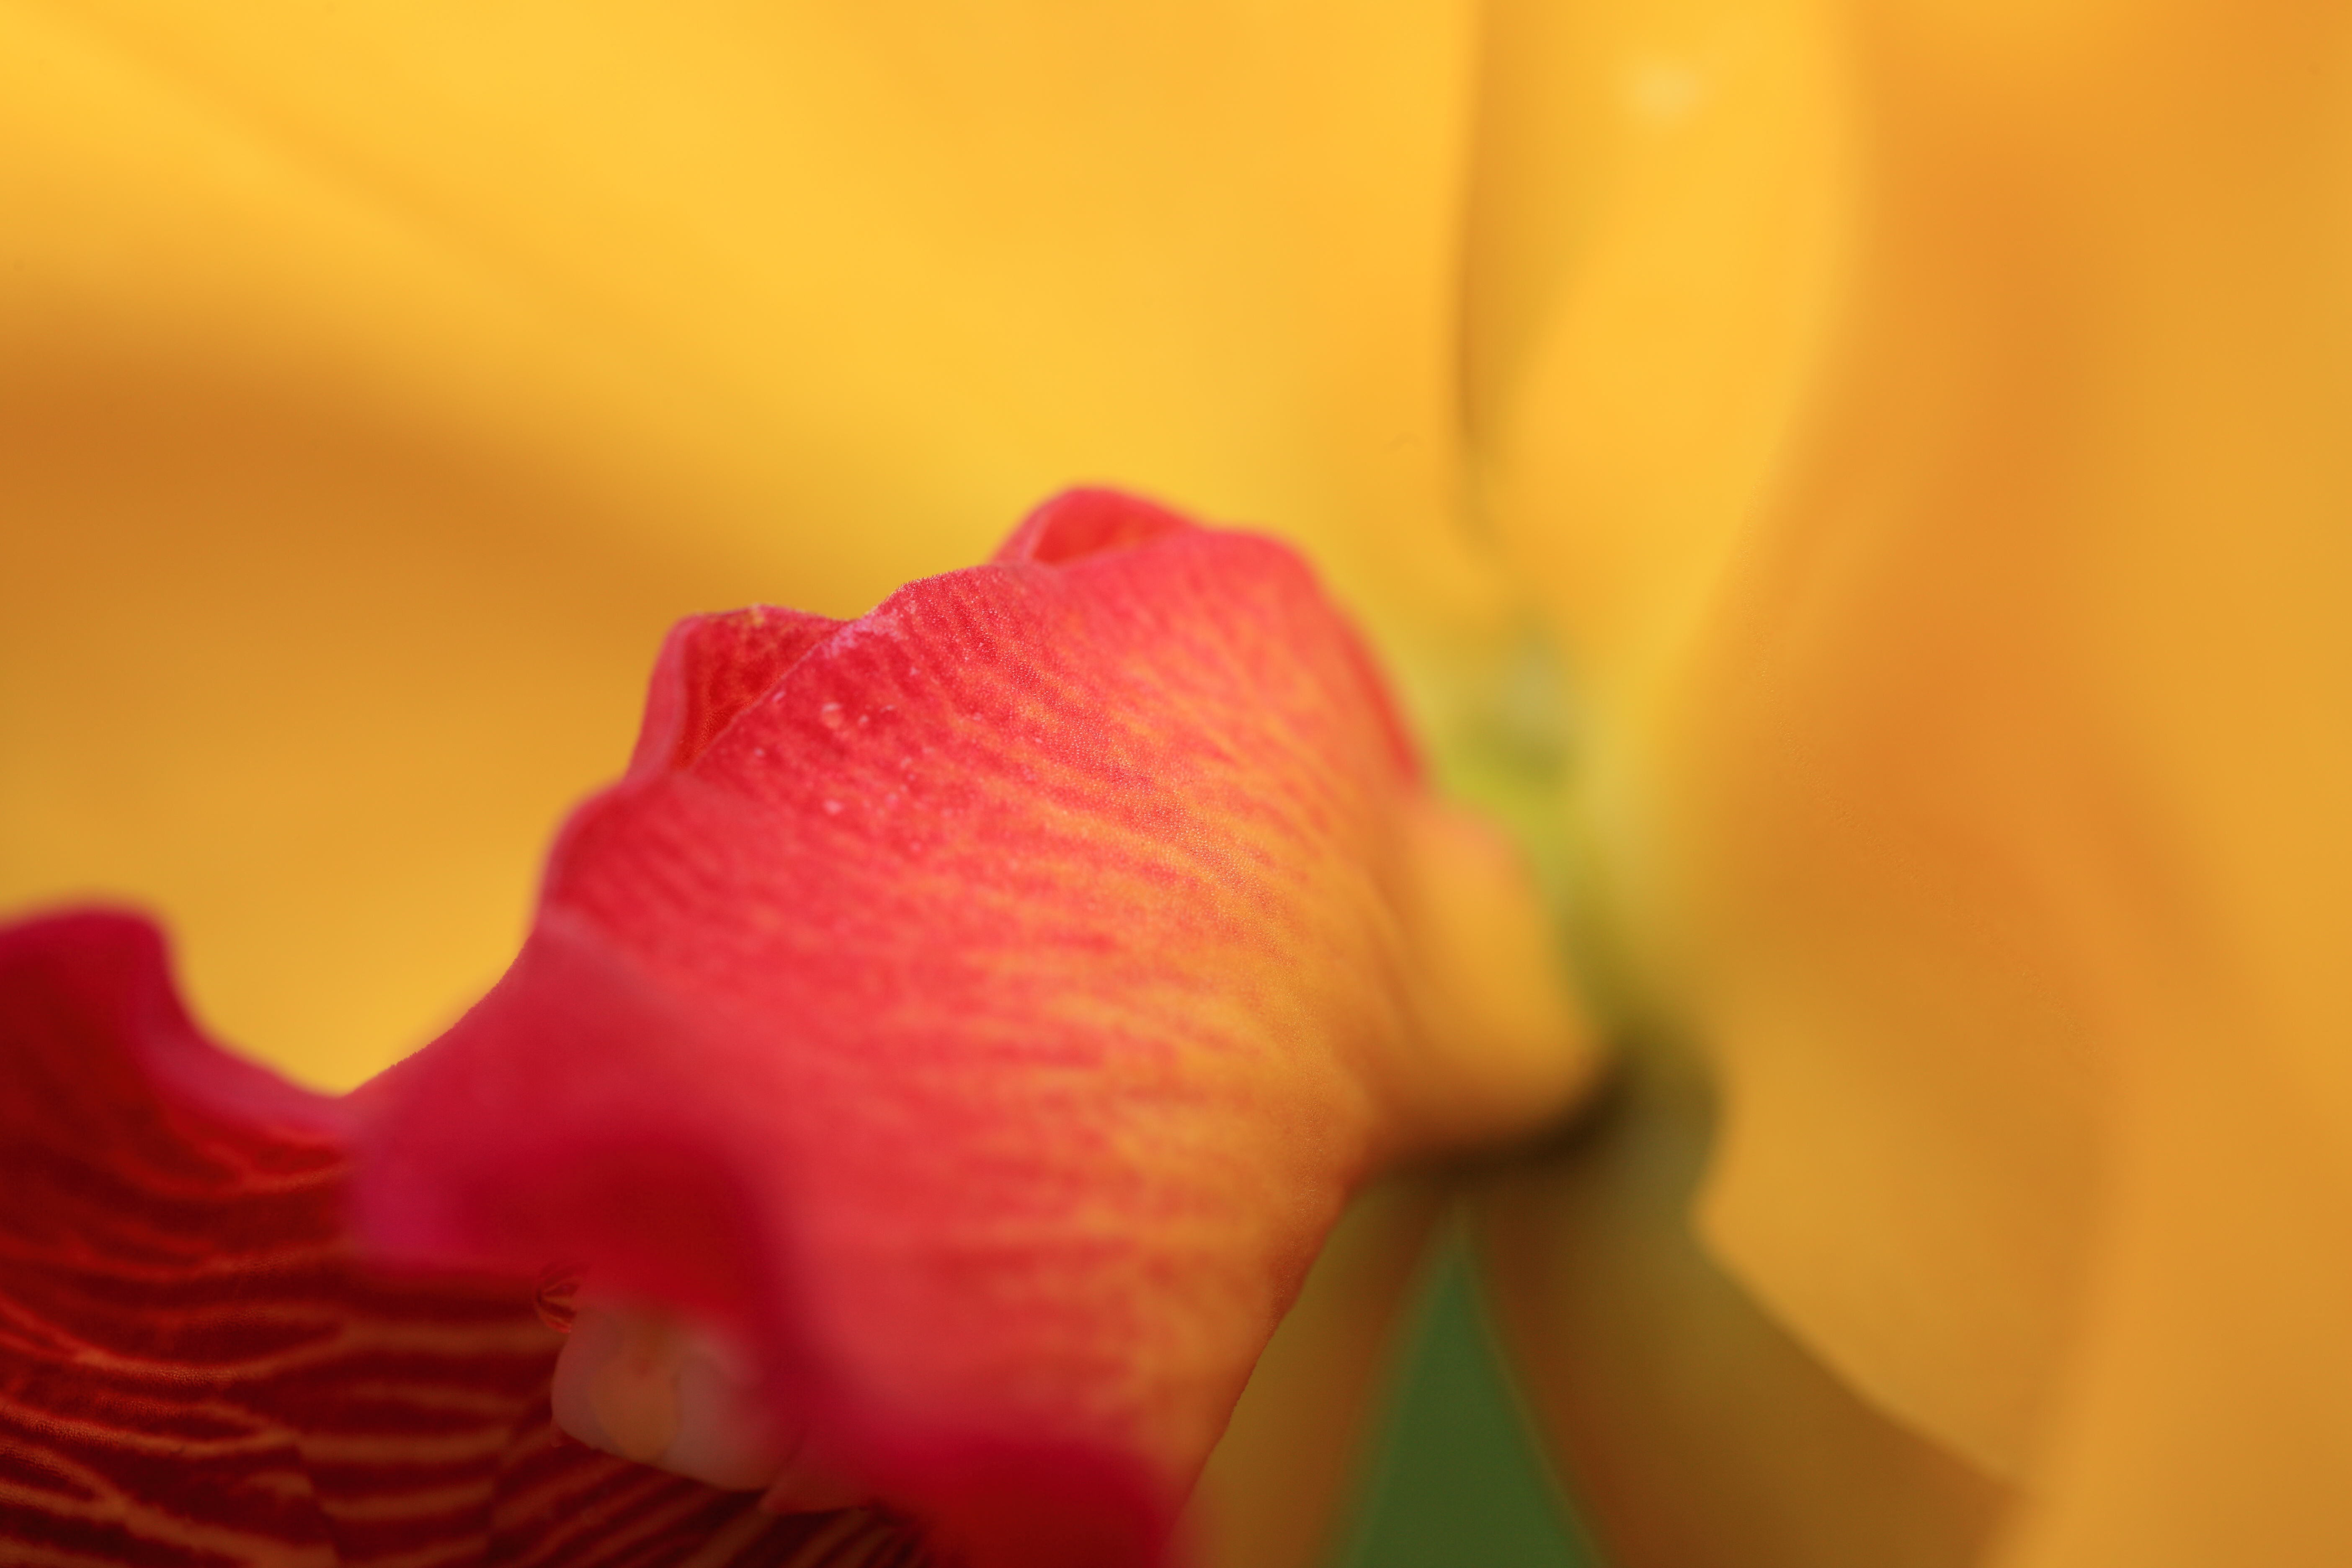
blossom, plant, photography, leaf, flower, petal, high, red, tropical, color, yellow, garden, pink, close up, 5d, hires, markii, hi, res, resolution, gunma, annaka, usuigawa, macro photography, flowering plant, plant stem, land plant